Juxtaposition (novel)

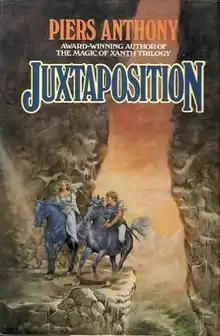
First edition Del Rey Books Cover artist: Laurence Schwinger

Dave Langford reviewed "Juxtaposition" for "White Dwarf" #47, and stated that ""Juxtaposition" is more, much more, very much more of the same stuff from the previous two, and sometimes I thought it would never end, as in a final stroke of miscalculation Anthony allows his twin worlds of magic and technology to merge in a prolonged tussle goblins, golems, tanks, power winches, unicorns, plastic explosive, magicians, cannon - which bores on into wearisome farce."